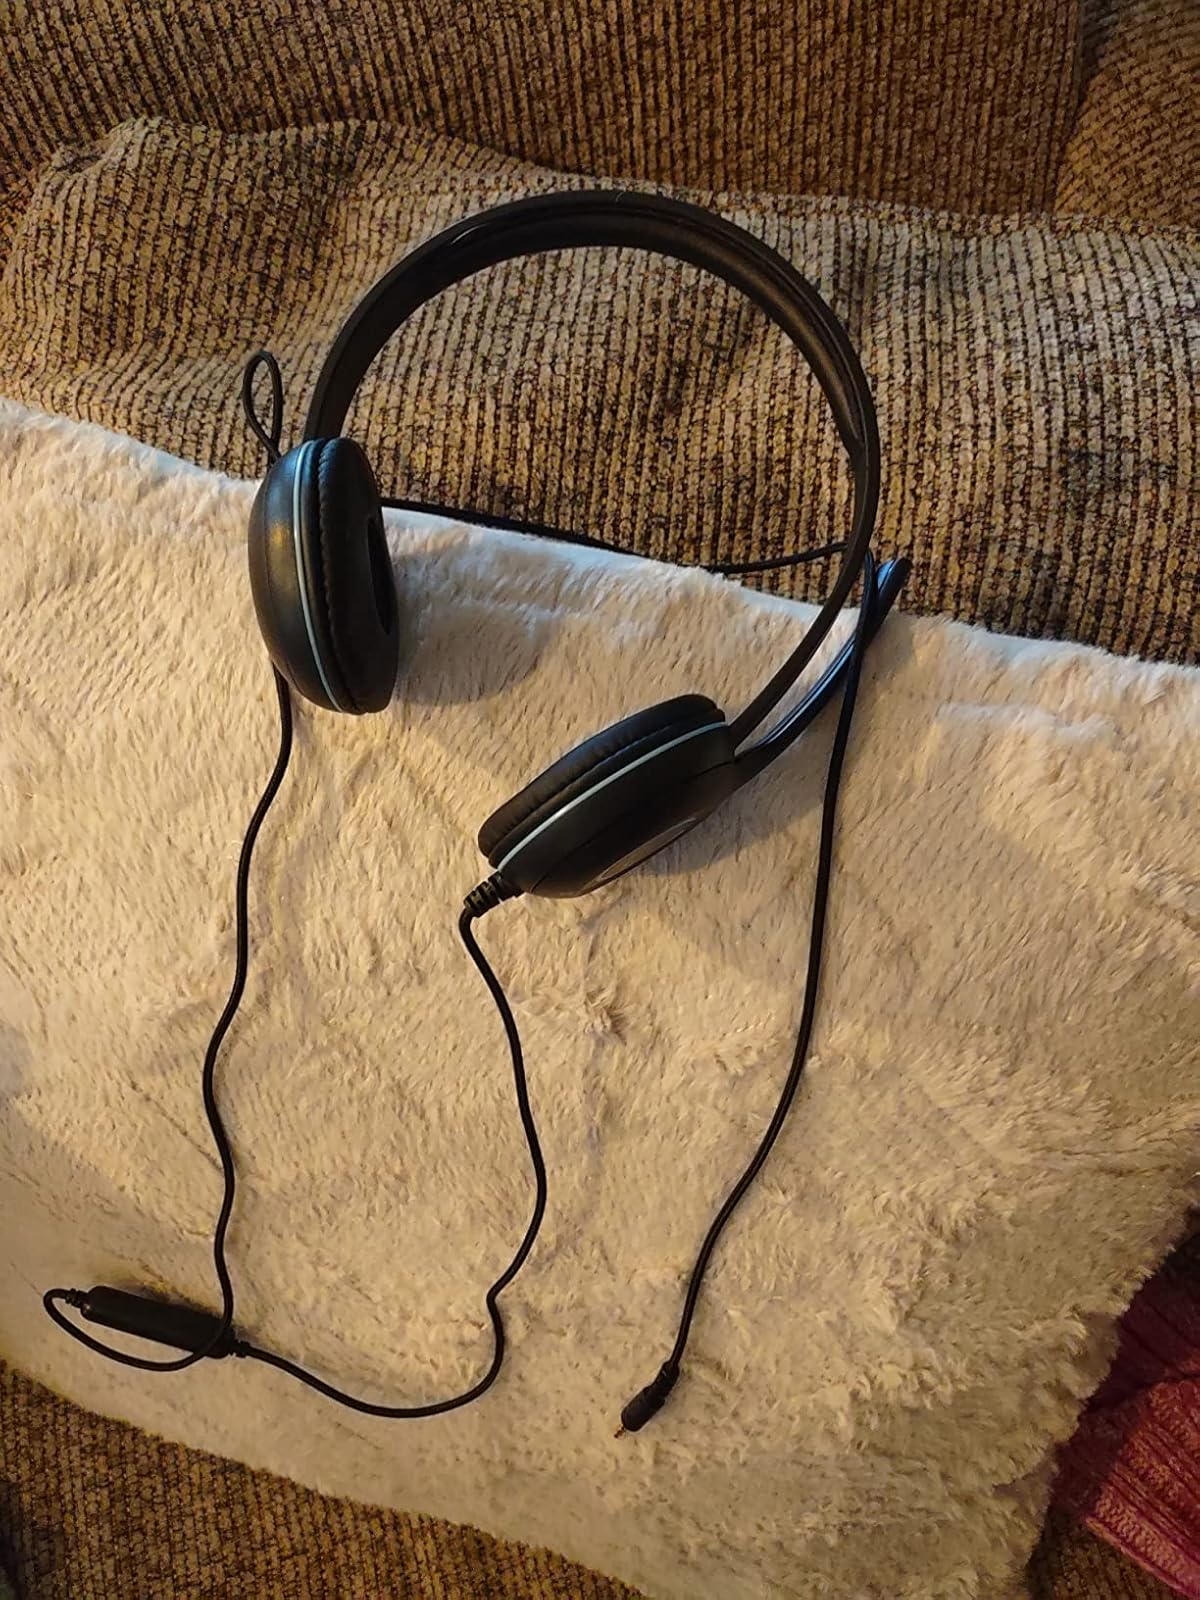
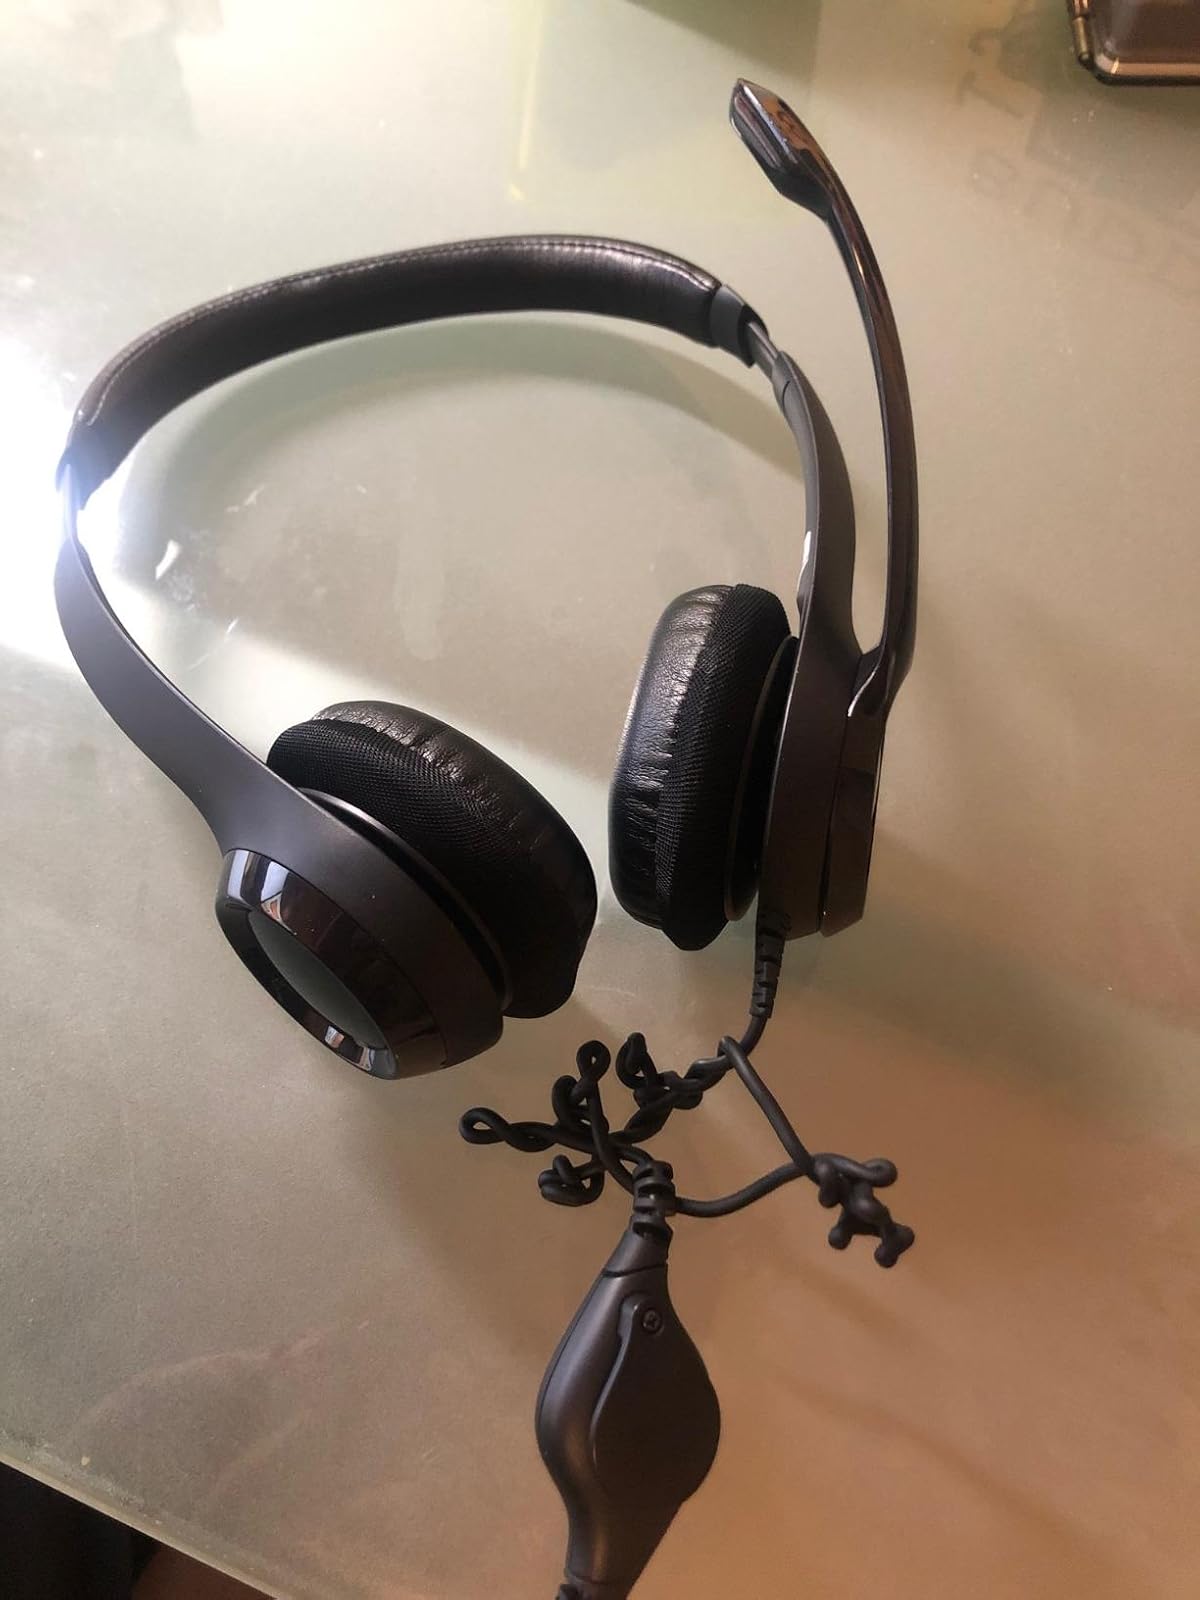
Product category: headphones
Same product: no